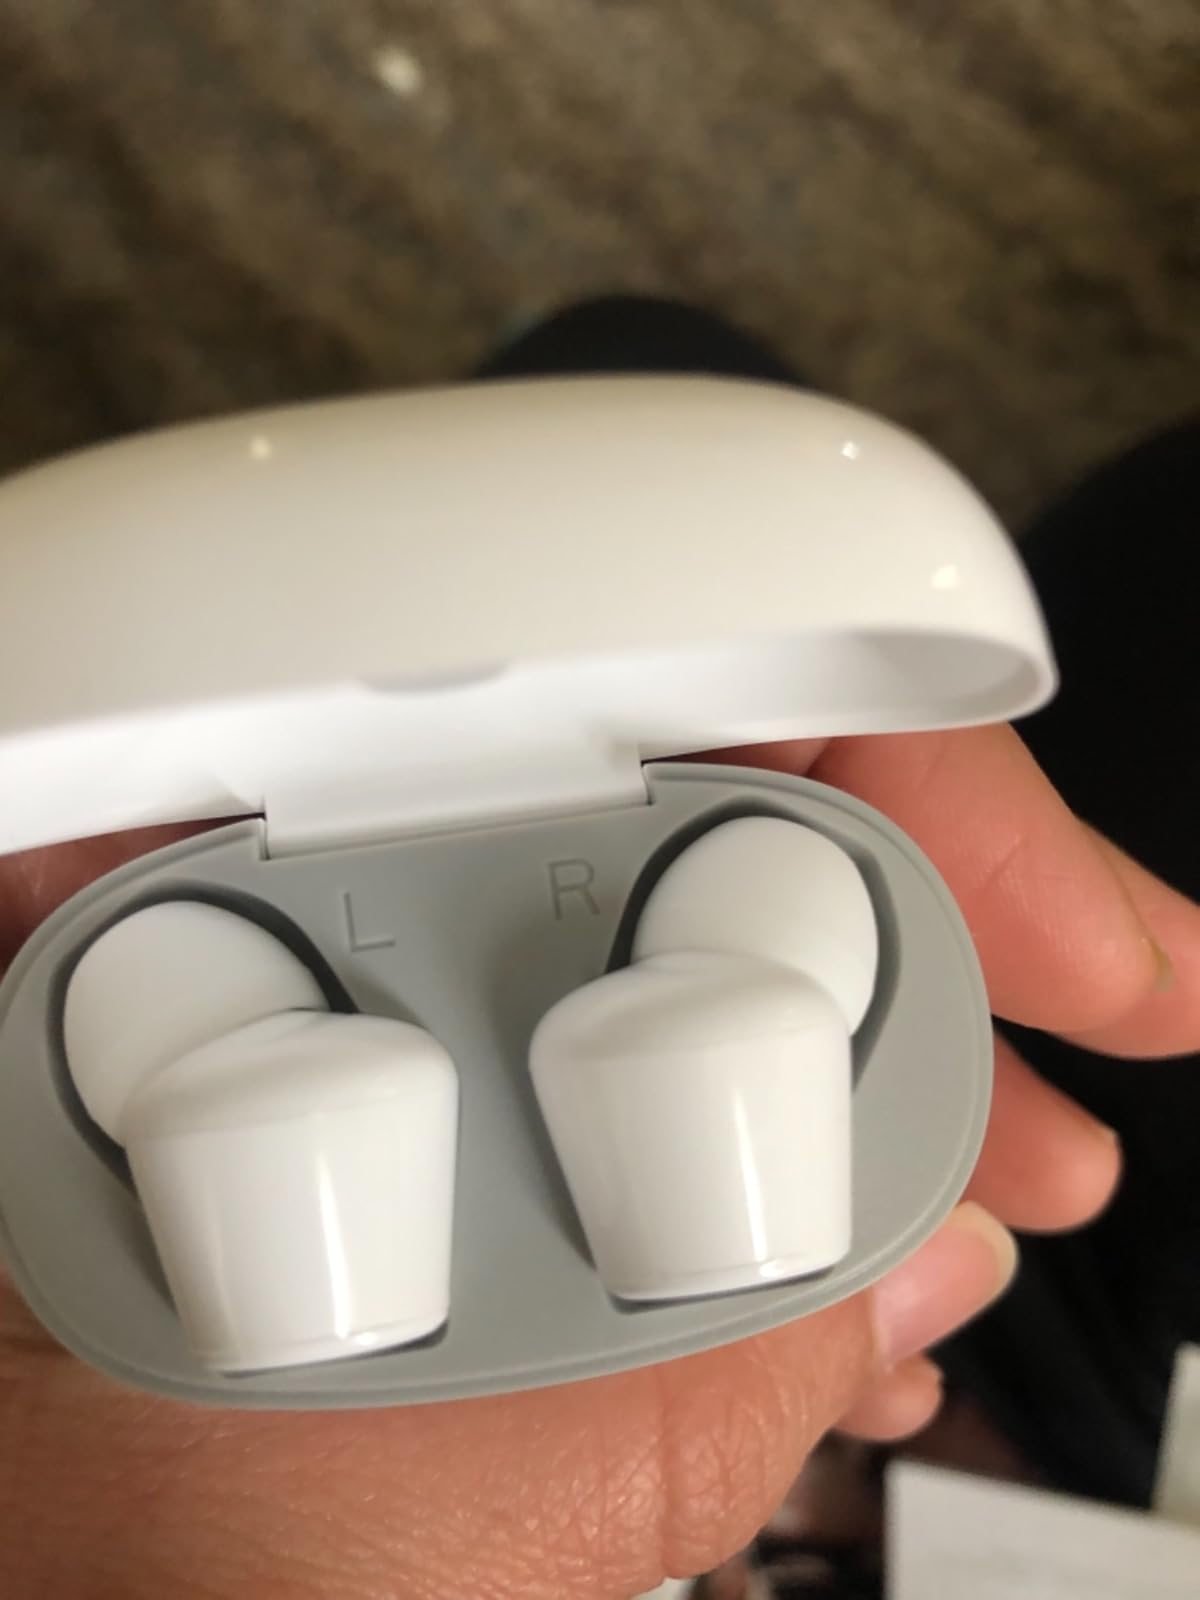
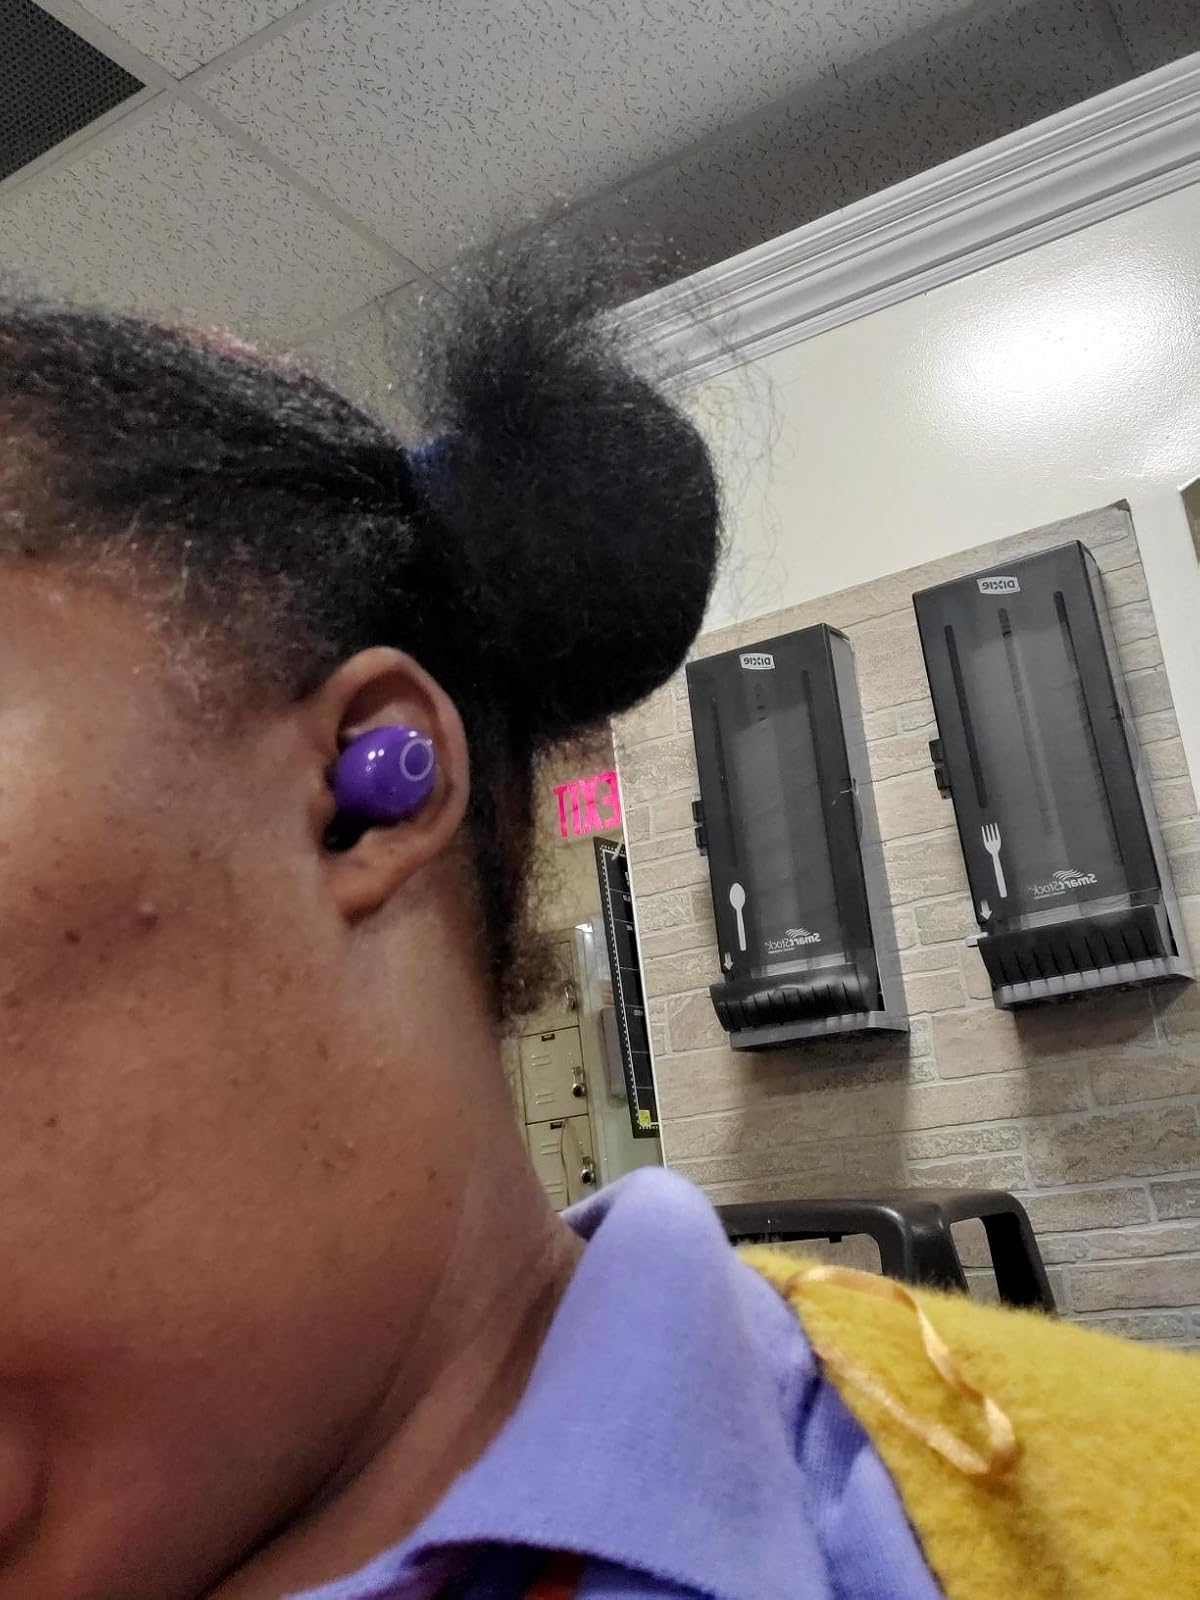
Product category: earbuds
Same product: no